Hong Kong Way

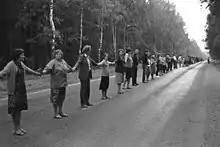
The Baltic Way in Latvia

The action was inspired by a similar event that occurred 30 years before, on 23 August 1989. The Baltic Way involved two million people in a human chain across 675 kilometres that linked the capitals of Estonia, Latvia, and Lithuania, serving as a call for restoration of independence from the Soviet Union. On 11 March 1990, within seven months of the Baltic Way, Lithuania became the first Soviet state to declare independence.